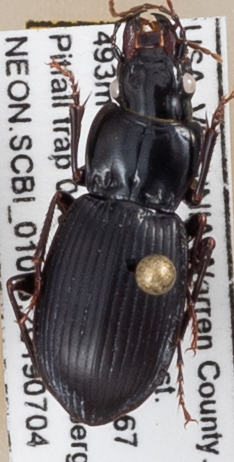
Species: Cyclotrachelus sigillatus
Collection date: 2019-07-04 04:00:00
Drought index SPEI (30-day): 0.17
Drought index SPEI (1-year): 2.09
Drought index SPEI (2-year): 2.09